Nagasaki

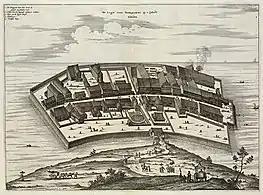
Dejima was an artificial island in Nagasaki Bay; its fan shape was easily recognizable. The trading post consisted mainly of warehouses and dwelling houses (1669 engraving).

The Great Fire of Nagasaki destroyed much of the city in 1663, including the Mazu shrine at the Kofuku Temple patronized by the Chinese sailors and merchants visiting the port.